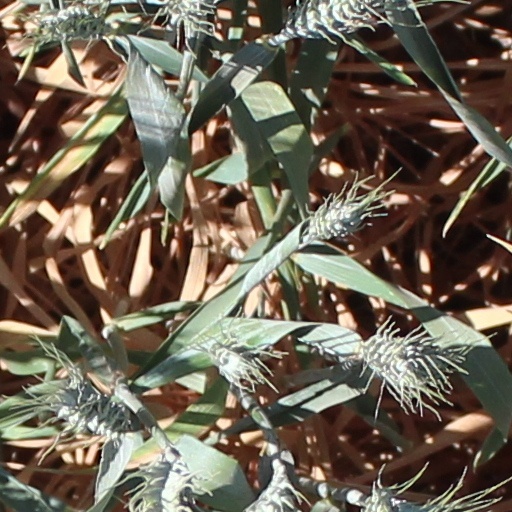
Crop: wheat